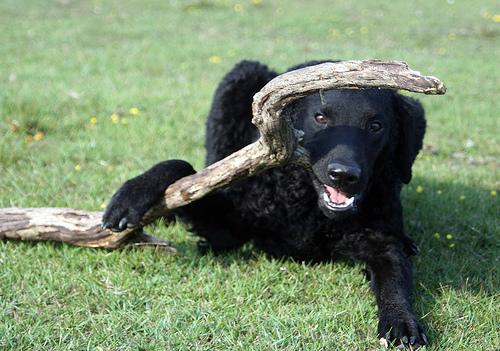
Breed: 202-n000028-curly_coated_retriever